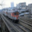
Label: train